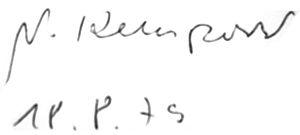
Walter Kempowski était un romancier allemand. Kempowski est connu pour sa série de romans appelée « Chronique allemande » et pour son chef-d'œuvre, le projet « Echolot » qui réunit des témoignages quotidiens, des journaux, des lettres et des entretiens dans un collage littéraire.